Sharon Versyp

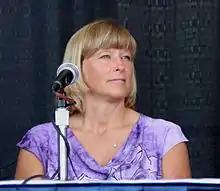

Sharon Versyp (born December 3, 1965) is an American former basketball player who is the head coach of the University of South Carolina Beaufort women's basketball team and the former head coach of the Purdue University women's basketball team from 2006 to 2021. She was Indiana's High School Miss Basketball in 1984 and an All-America at Purdue.